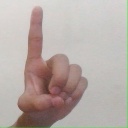
अक्षर: ड